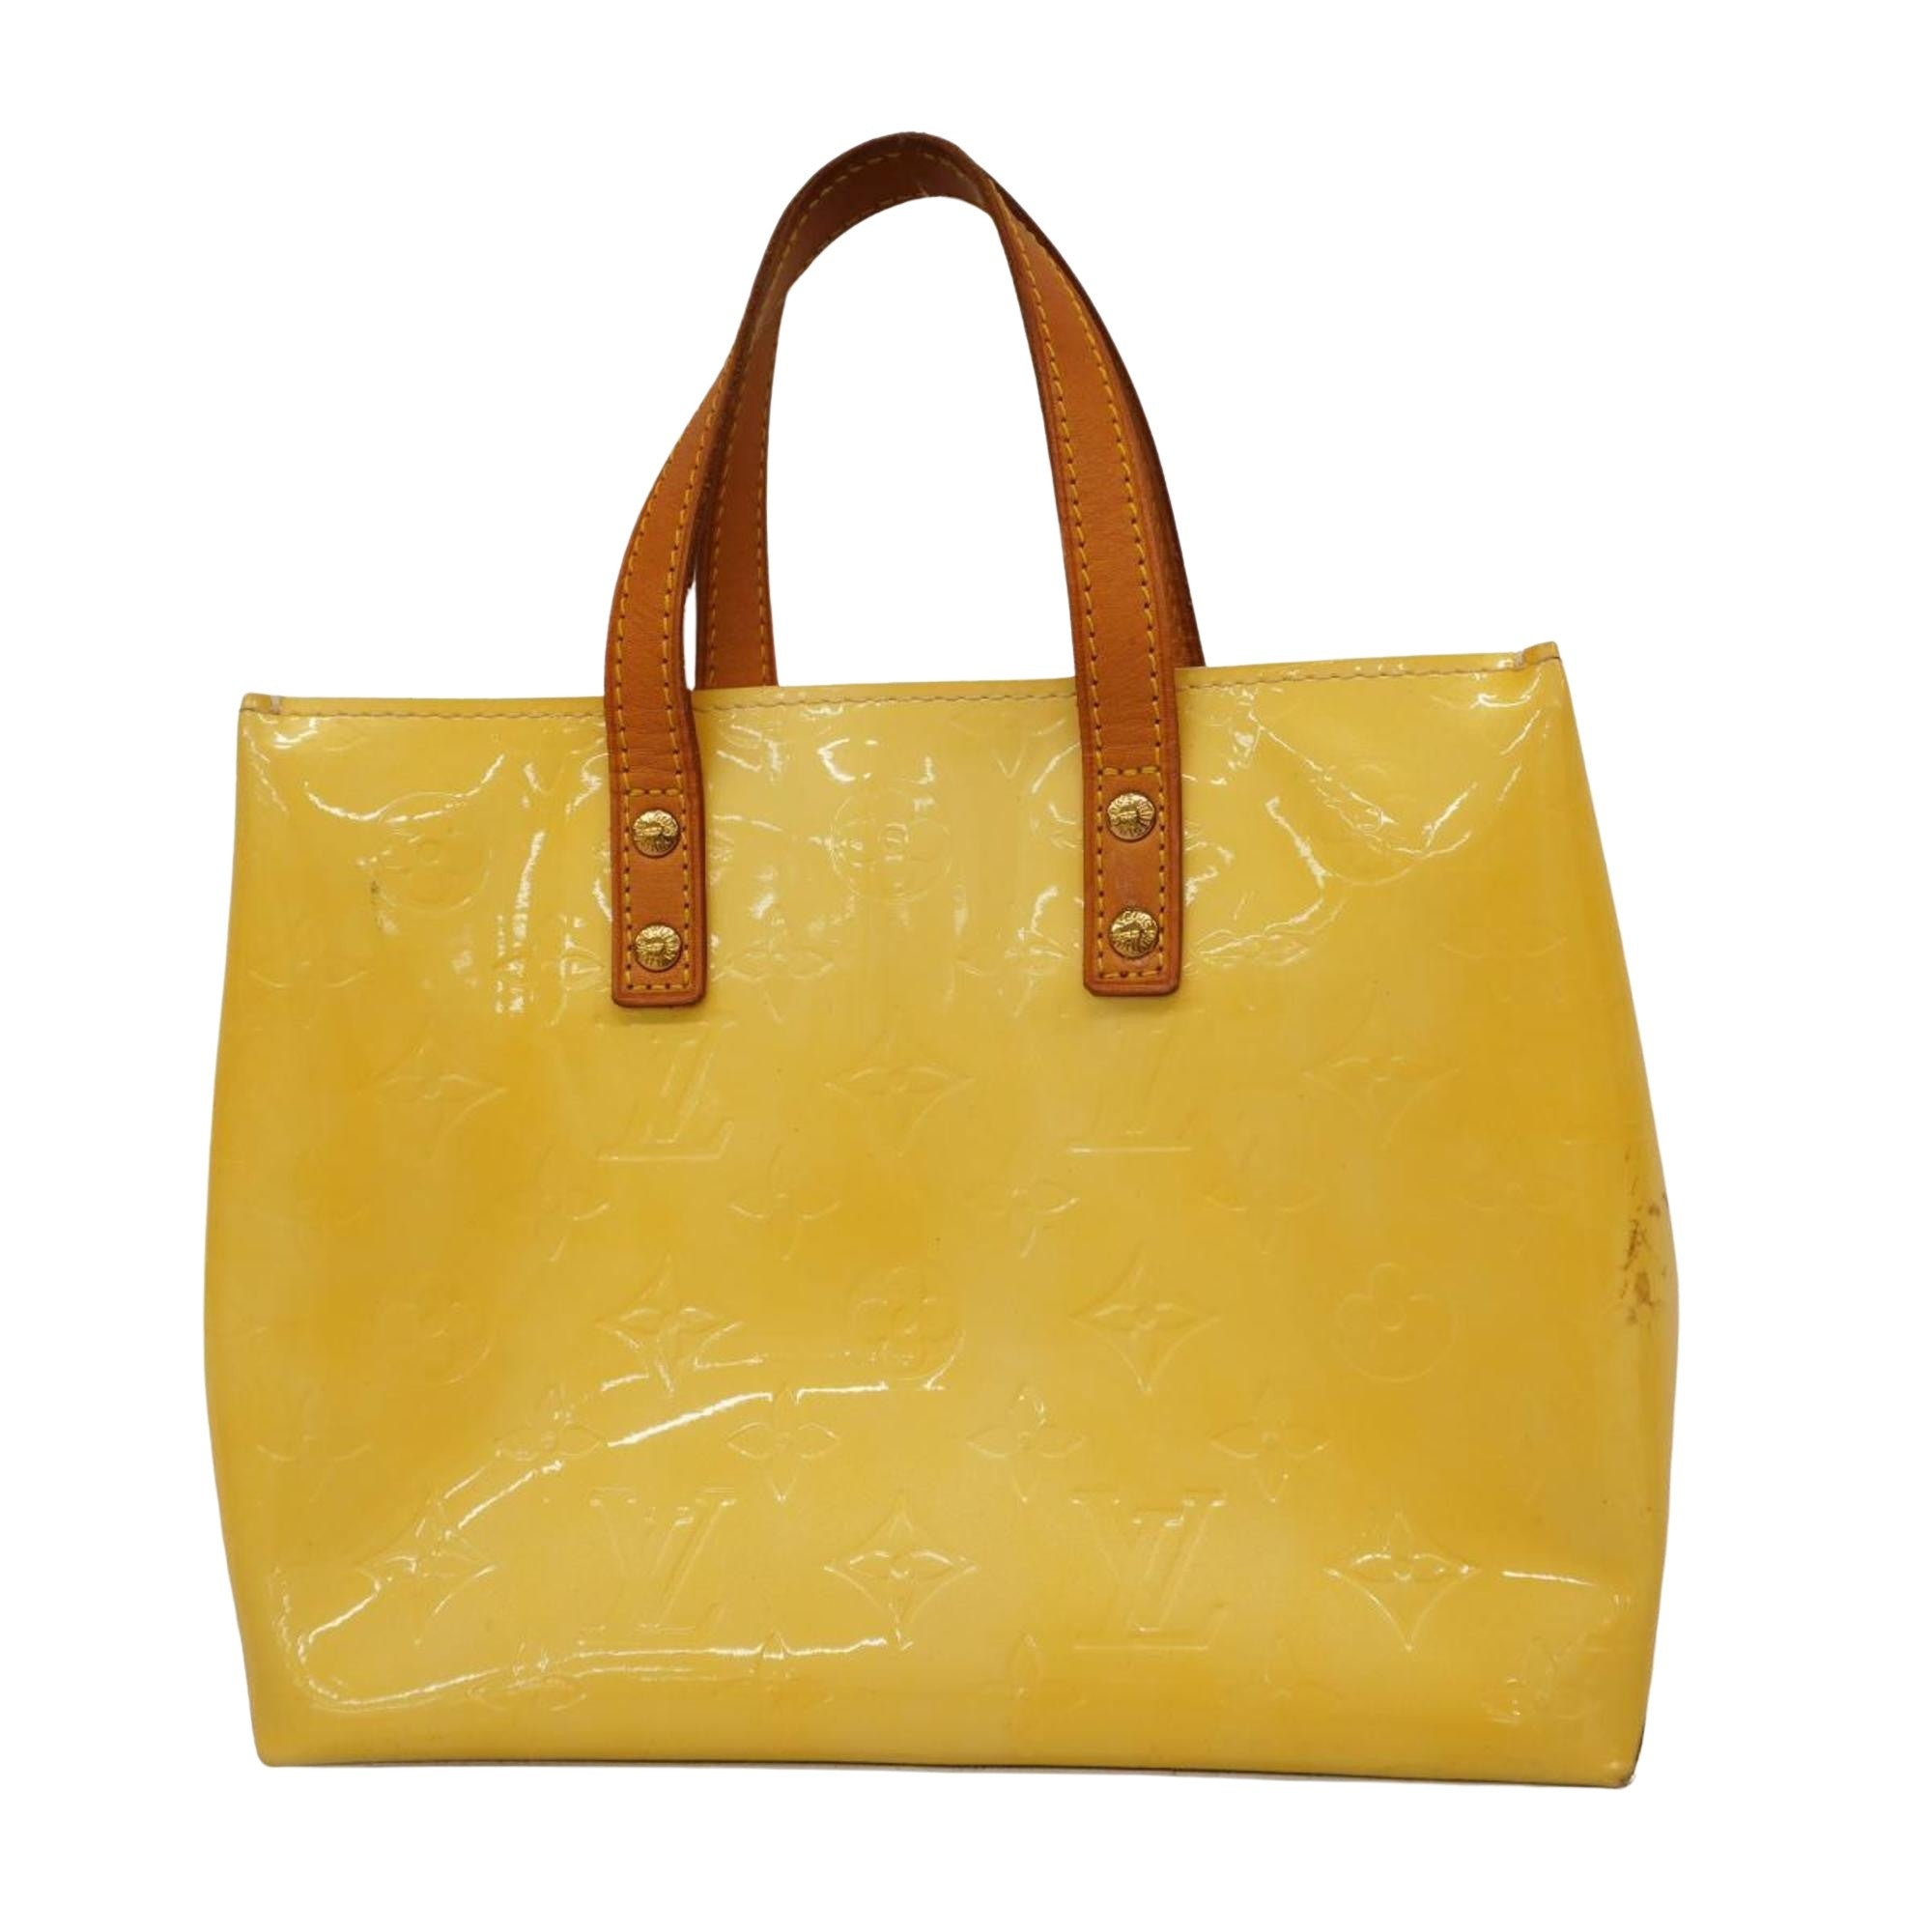
Louis Vuitton Reade
Brand: Luminous Fashion Hub
Brand: Louis Vuitton Model: Reade Color: Yellow Material: Patent Leather Inclusions: / Dimensions: 18cm x 22cm x 10cm Serial number: N/A Country of origin: France Assured Product ity: This product is supplied by a renowned and trusted partner. With this purchase, you are preserving iconic craftsmanship, celebrating heritage, and embracing the beauty of conscious shopping.
Category: Apparel & Accessories > Handbags, Wallets & Cases > Handbags > Shopper Bags